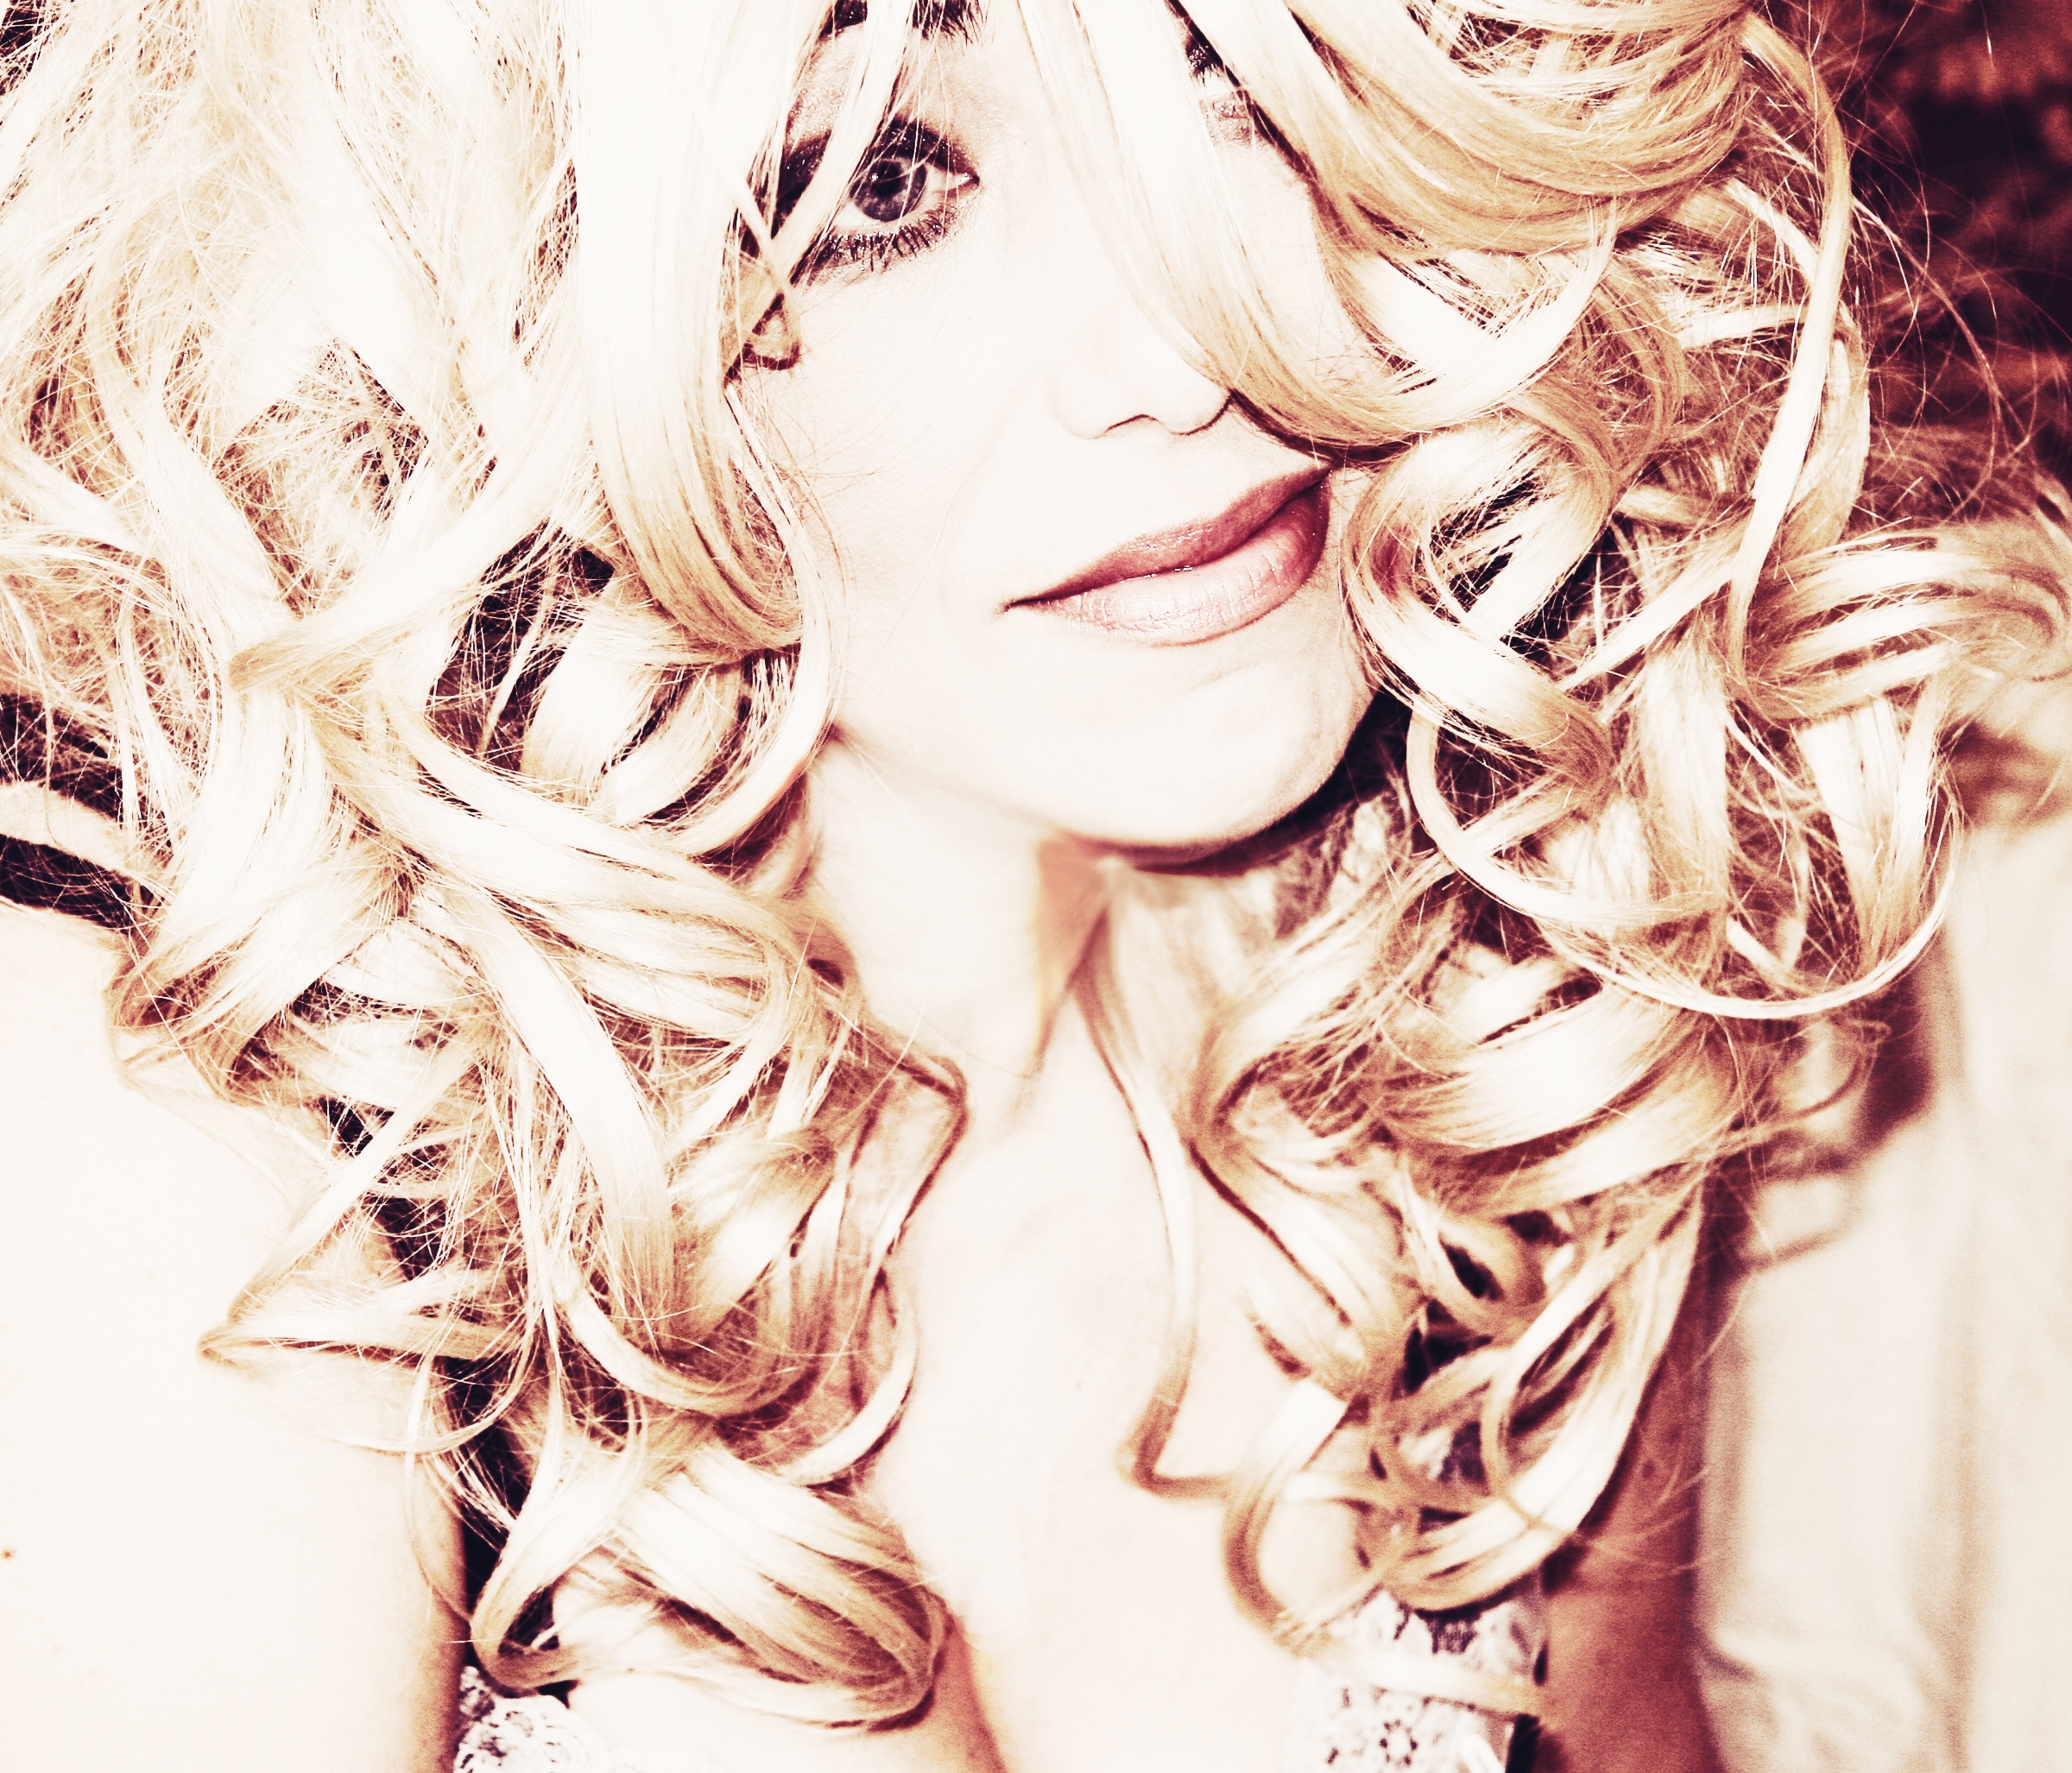
person, girl, woman, hair, female, portrait, thoughtful, blonde, hairstyle, smiling, long hair, face, eyes, sketch, drawing, illustration, beauty, sexy, monotone, blond, pretty, wig, attractive, gorgeous, emotion, content, adult, glamour, interaction, photo shoot, hair coloring, supermodel